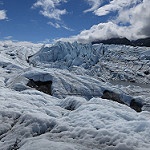
Scene: Outdoor